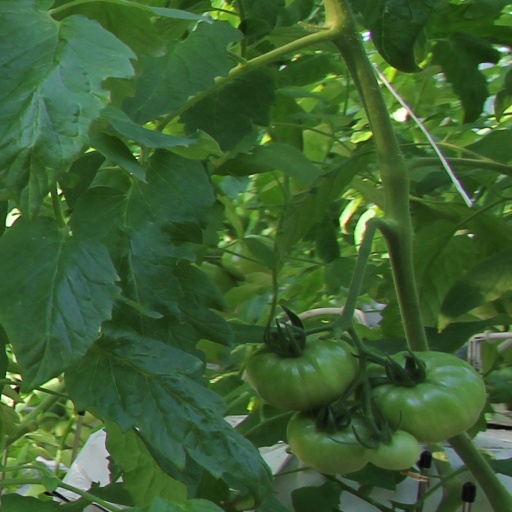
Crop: tomato